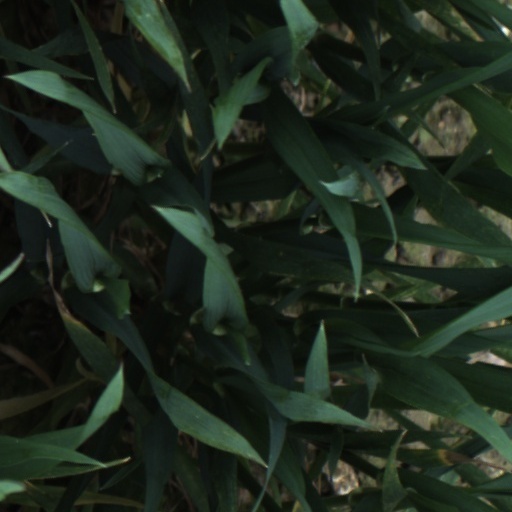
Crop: wheat